Tanyus Shahin

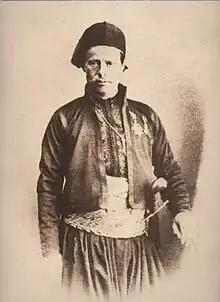
Shahin was defeated in battle by Youssef Karam ("pictured") in March 1861. The two reconciled the following month and Shahin retired to take up a judicial post in his home village

Meanwhile, Youssef Karam, a Maronite leader from Ehden who acquired a degree of popularity during the war and backing from the Maronite Patriarchate and the French government, was appointed acting "qaimaqam" of the Christian areas of Mount Lebanon by Fuad Pasha after the war's end. Shahin opposed Karam, who in a bid to reconcile the Maronite community, issued orders directed to the peasants of Keserwan to restore properties seized from the Khazens and compensate the latter for their losses. Shahin was backed by Emir Majid Shihab, who sought to replace Karam as "qaimaqam". Tensions between Shahin and Karam in Keserwan in late March 1861 culminated in a battle between their forces in an area between Rayfoun and 'Ashqout, in which Shahin was defeated and fled. Karam subsequently raided Shahin's home in Rayfoun, imprisoned some of Shahin's supporters and posted a number of his own troops in villages that supported Shahin's movement.